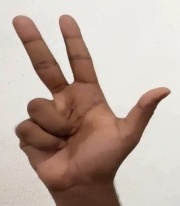
ASL sign: 3